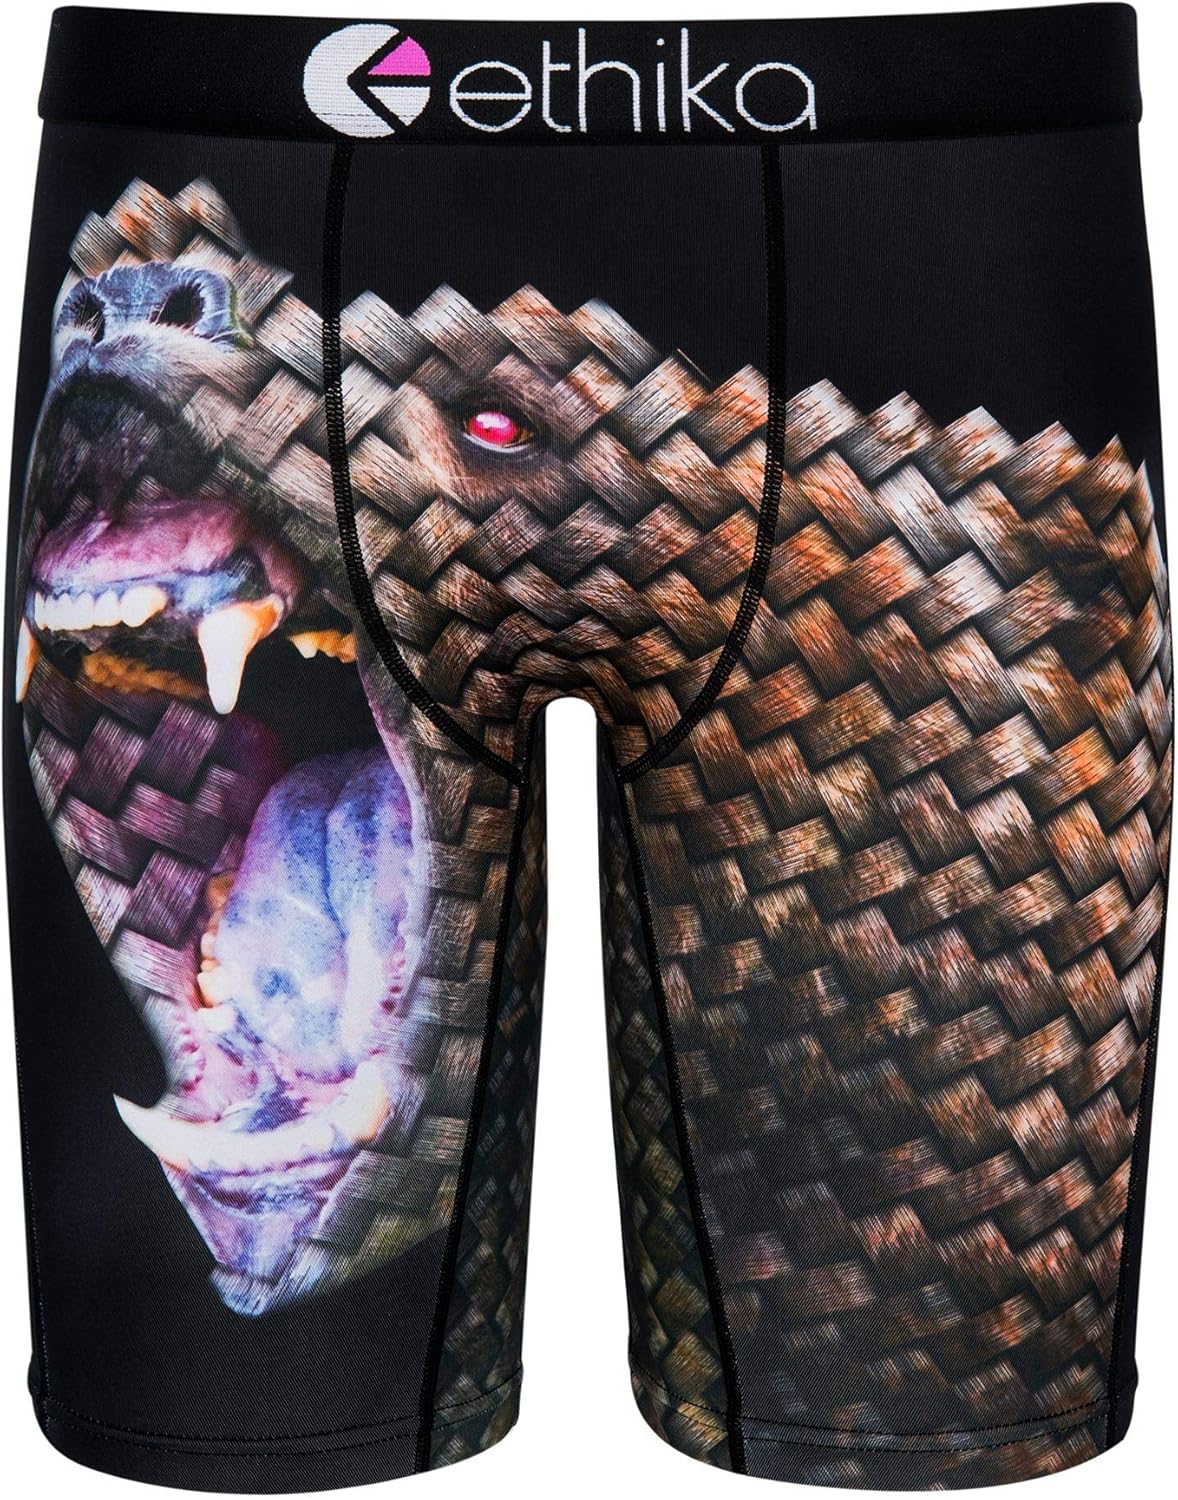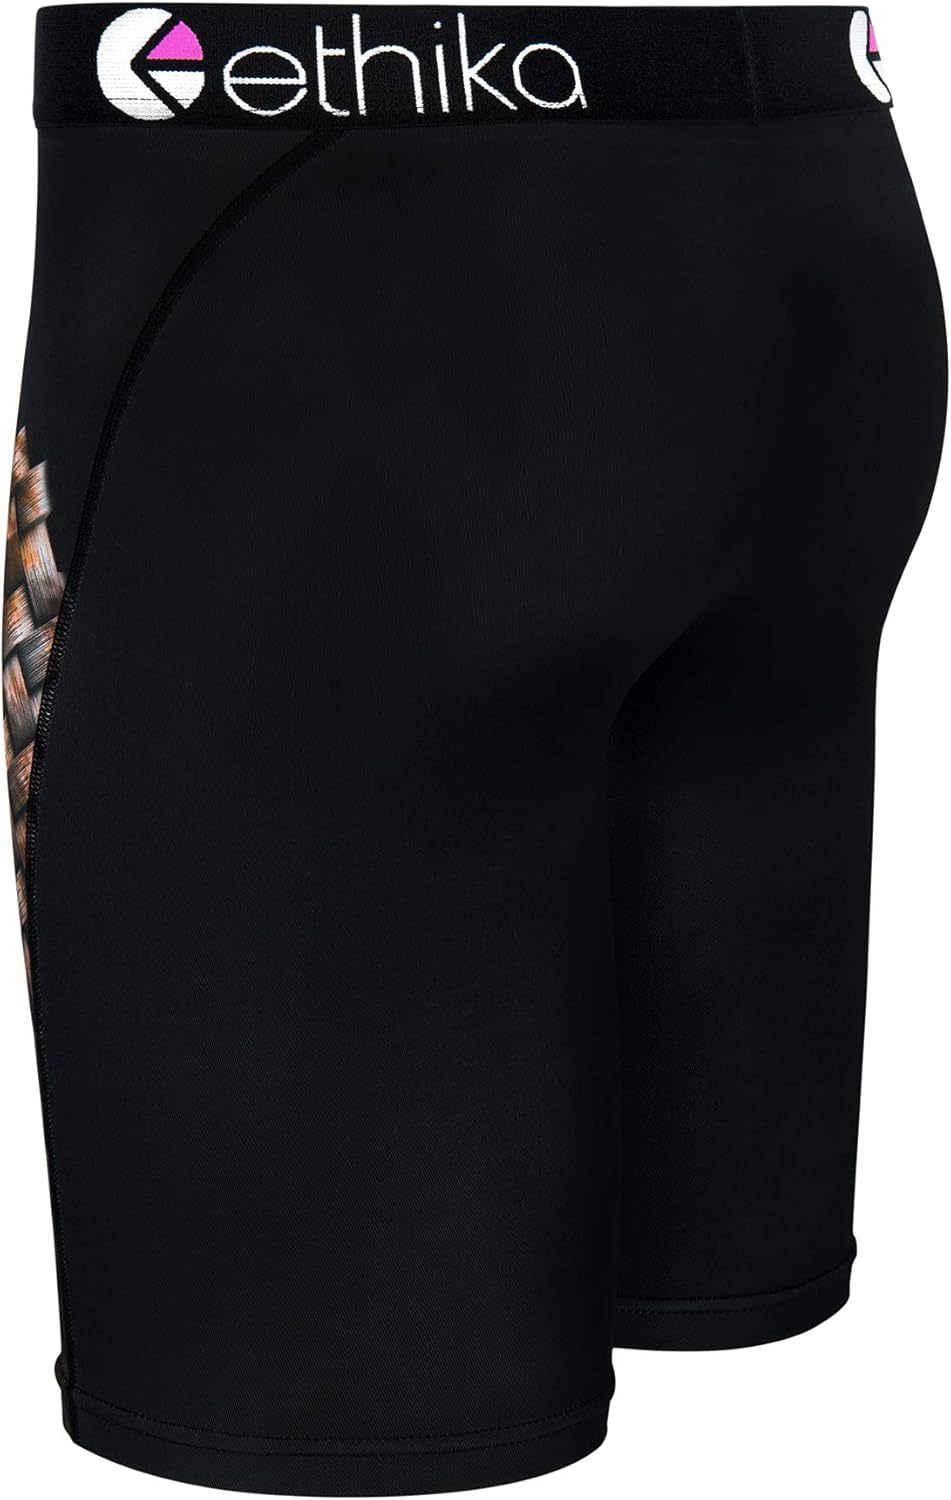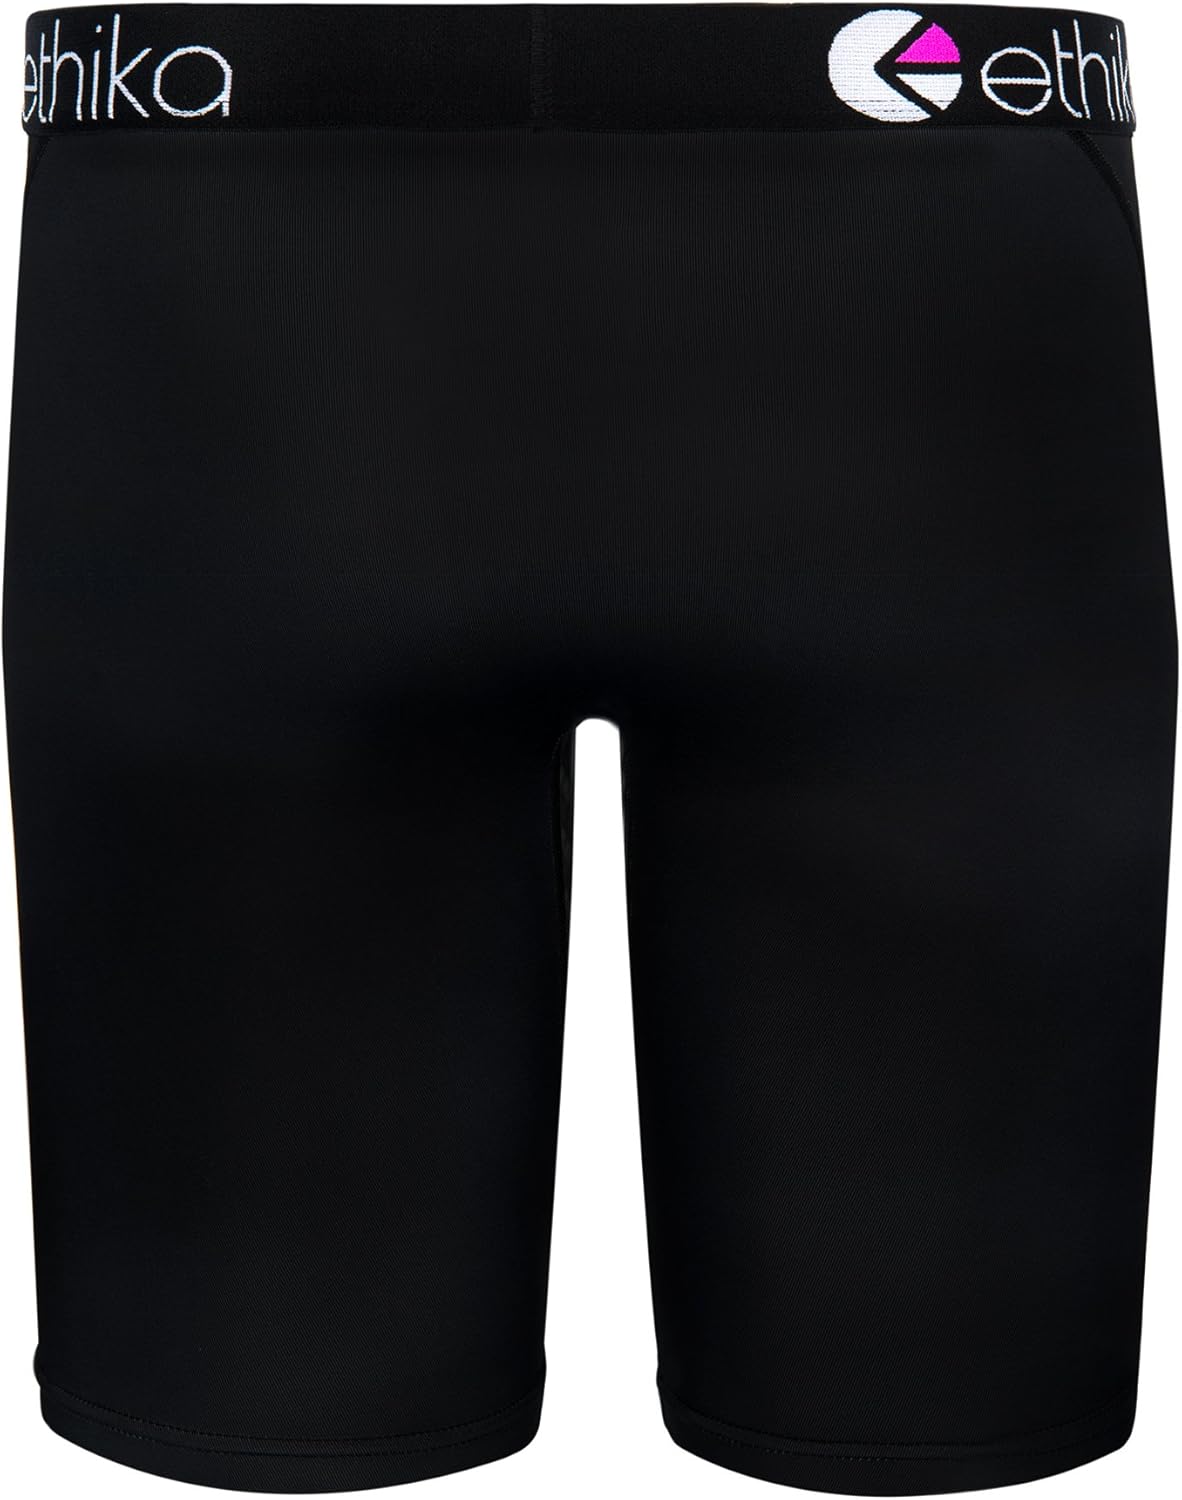
Ethika Mens Staple Boxer Briefs | Grizzly Carbon
Category: AMAZON FASHION
The Ethika Grizzly Carbon Men's Staple underwear represents Form, Fit and Function. The Ethika Staple Fit is what our brand was built on and continues to be the "Go-To" style for nearly any occasion.
Features: Grizzly Carbon | The Staple | Poly/Span Blend | Soft 4 Way Stretch